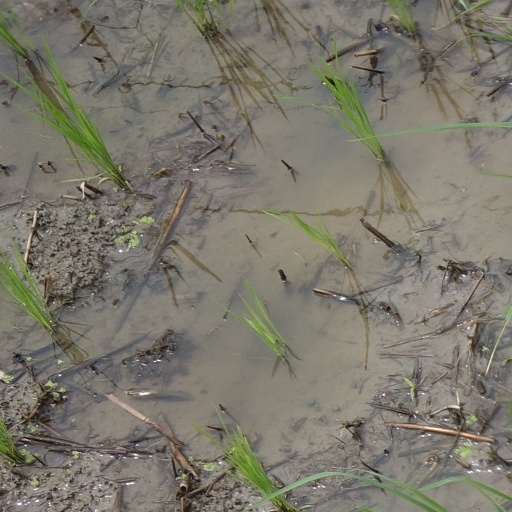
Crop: rice